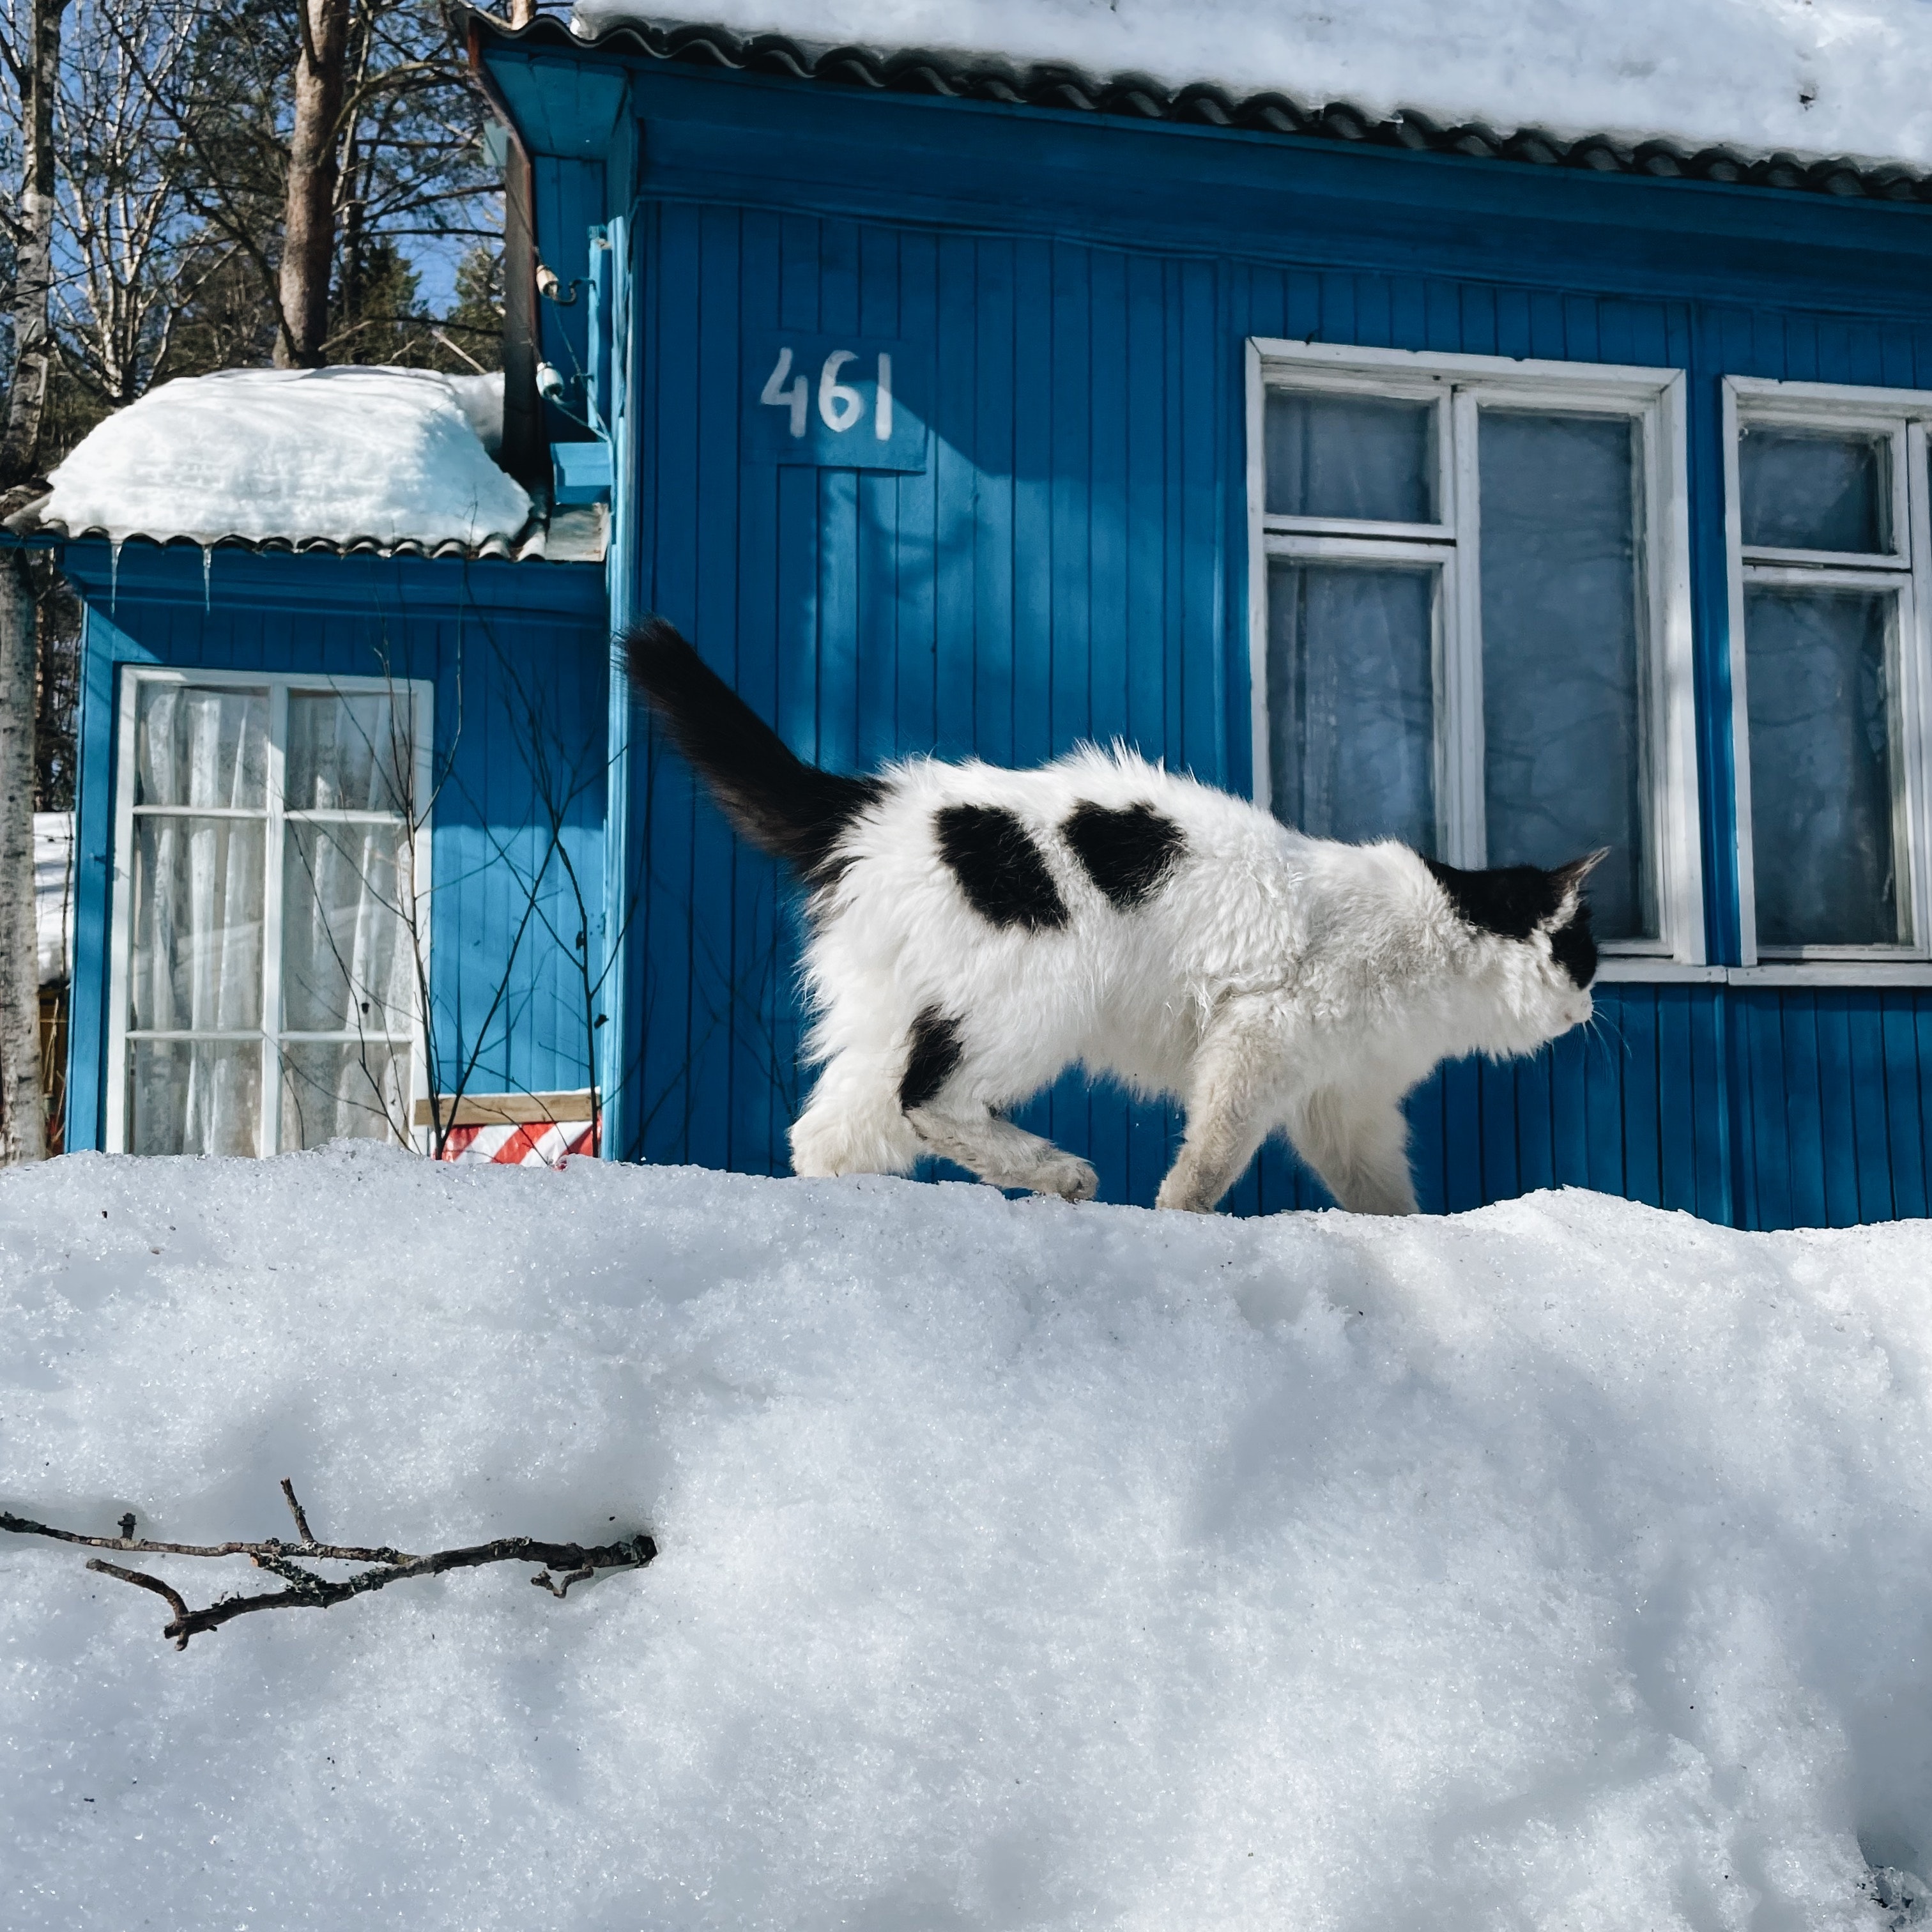
animals, snow, window, blue, building, house, door, carnivore, freezing, dog breed, line, slope, wall, small to medium sized cats, Tints and shades, wood, tree, roof, cottage, winter, tail, electric blue, siding, frost, felidae, shed, goats, twig, goat, fur, hut, whiskers, facade, sky, ice cap